Silvio Vigliaturo

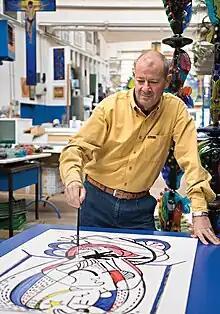
Silvio Vigliaturo

Vigliaturo’s artistic journey is one of constant evolution. The never-ending research on colours and forms is symptomatic of a perpetual struggle in favour of the purity of colours and matter’s expressive richness. A journey both gradual and tenacious, that led the artist to confront himself with a great variety of themes with different styles and instruments. Glass, steel, terra cotta and painting – which he never abandoned – are treated like matter, but represent as well an ideological choice, an important connotation of both his human and artistic growth. His glass works, which the artist creates in his bottega in Chieri, represent the conflict between the modernity of the image, the sign, the idea and the antiquity of the medium. Labeled as "Homo Faber", his works are first thought, then interpreted and lived through a constant symbiotic relationship between mind and industriosity, consciousness and craftsmanship, creativity and visual poignancy.